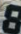
Number: 8